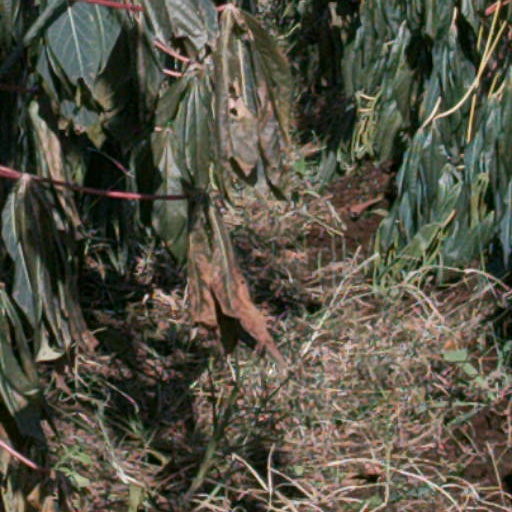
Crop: cassava